Vaan Moondru

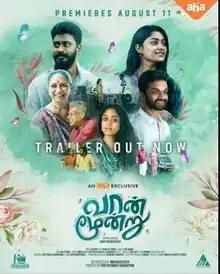
Theatrical release poster

Vaan Moondru is a 2023 Indian Tamil-language film directed by A. M. R. Murugesh and starring Delhi Ganesh, Leela Samson and Vinoth Kishan in the lead roles. It was released on 11 August 2023.